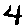
Label: 4